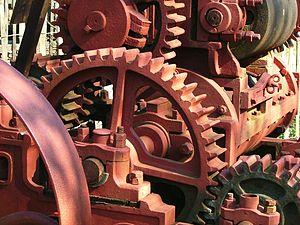
Le Blond Ambition Tour est la troisième tournée de la chanteuse américaine Madonna.
Un engrenage est un système mécanique composé de deux roues dentées ou plus engrenées servant :
Le maître de carrière est le propriétaire ou l'exploitant d'une carrière, utilisée pour la production de pierre de taille ou d'autres matériaux de construction et de sculpture. Il dirige des tailleurs de pierres, des carriers, des sculpteurs, des maçons afin de permettre l'extraction, l'acheminement de pierres et la construction d'édifices.
Le déterminisme dur est une position relative au libre arbitre qui soutient que le déterminisme est véritable, qu'il est incompatible avec le libre arbitre, et que par conséquent le libre arbitre n'existe pas. Bien que le déterminisme dur se réfère généralement au déterminisme nomologique, il peut aussi être une position prise par rapport à d'autres formes de déterminisme qui rendent nécessaire l'avenir dans son intégralité. Le « déterminisme dur » s'oppose au « déterminisme doux », forme compatibiliste de déterminisme, qui tient que le libre arbitre peut exister en dépit du déterminisme. Il s'oppose également au libertarianisme métaphysique, l'autre forme majeure d'incompatibilisme qui soutient que le libre arbitre existe et que la théorie déterministe est erronée.